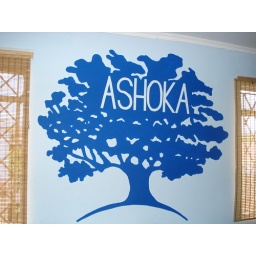
Ashoka tree mural in our Kenya office